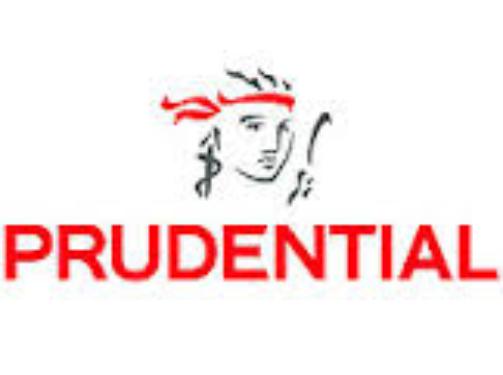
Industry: Others